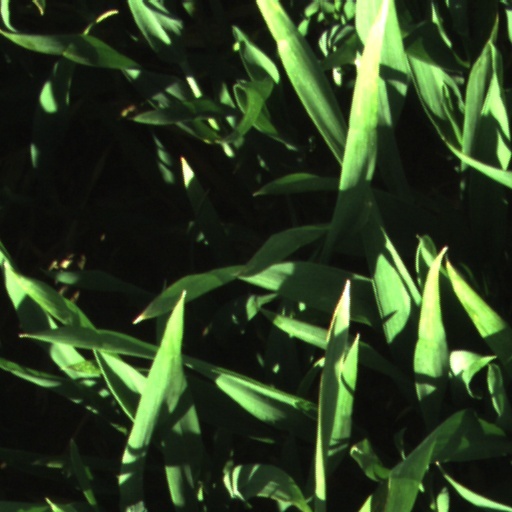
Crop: wheat